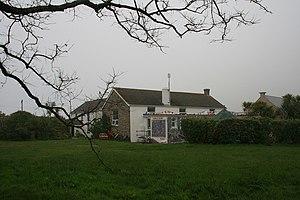
Tresco est la deuxième plus grande île des îles Scilly en Cornouailles, en Angleterre. Sa superficie est de 297 hectares, soit 3,5 kilomètres sur 1,75 kilomètre.